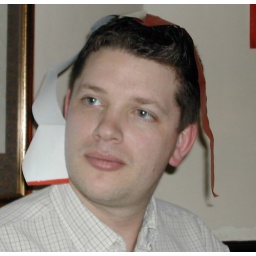
The house white is kicking in now